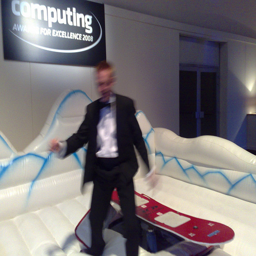
A man on a trampoline at a sales convention.
a man in a tux standing beside a snowboard
A man in a suit is near a snowboard machine.
The man is dressed up with his suit on.
A man with black suits next to a surfboard